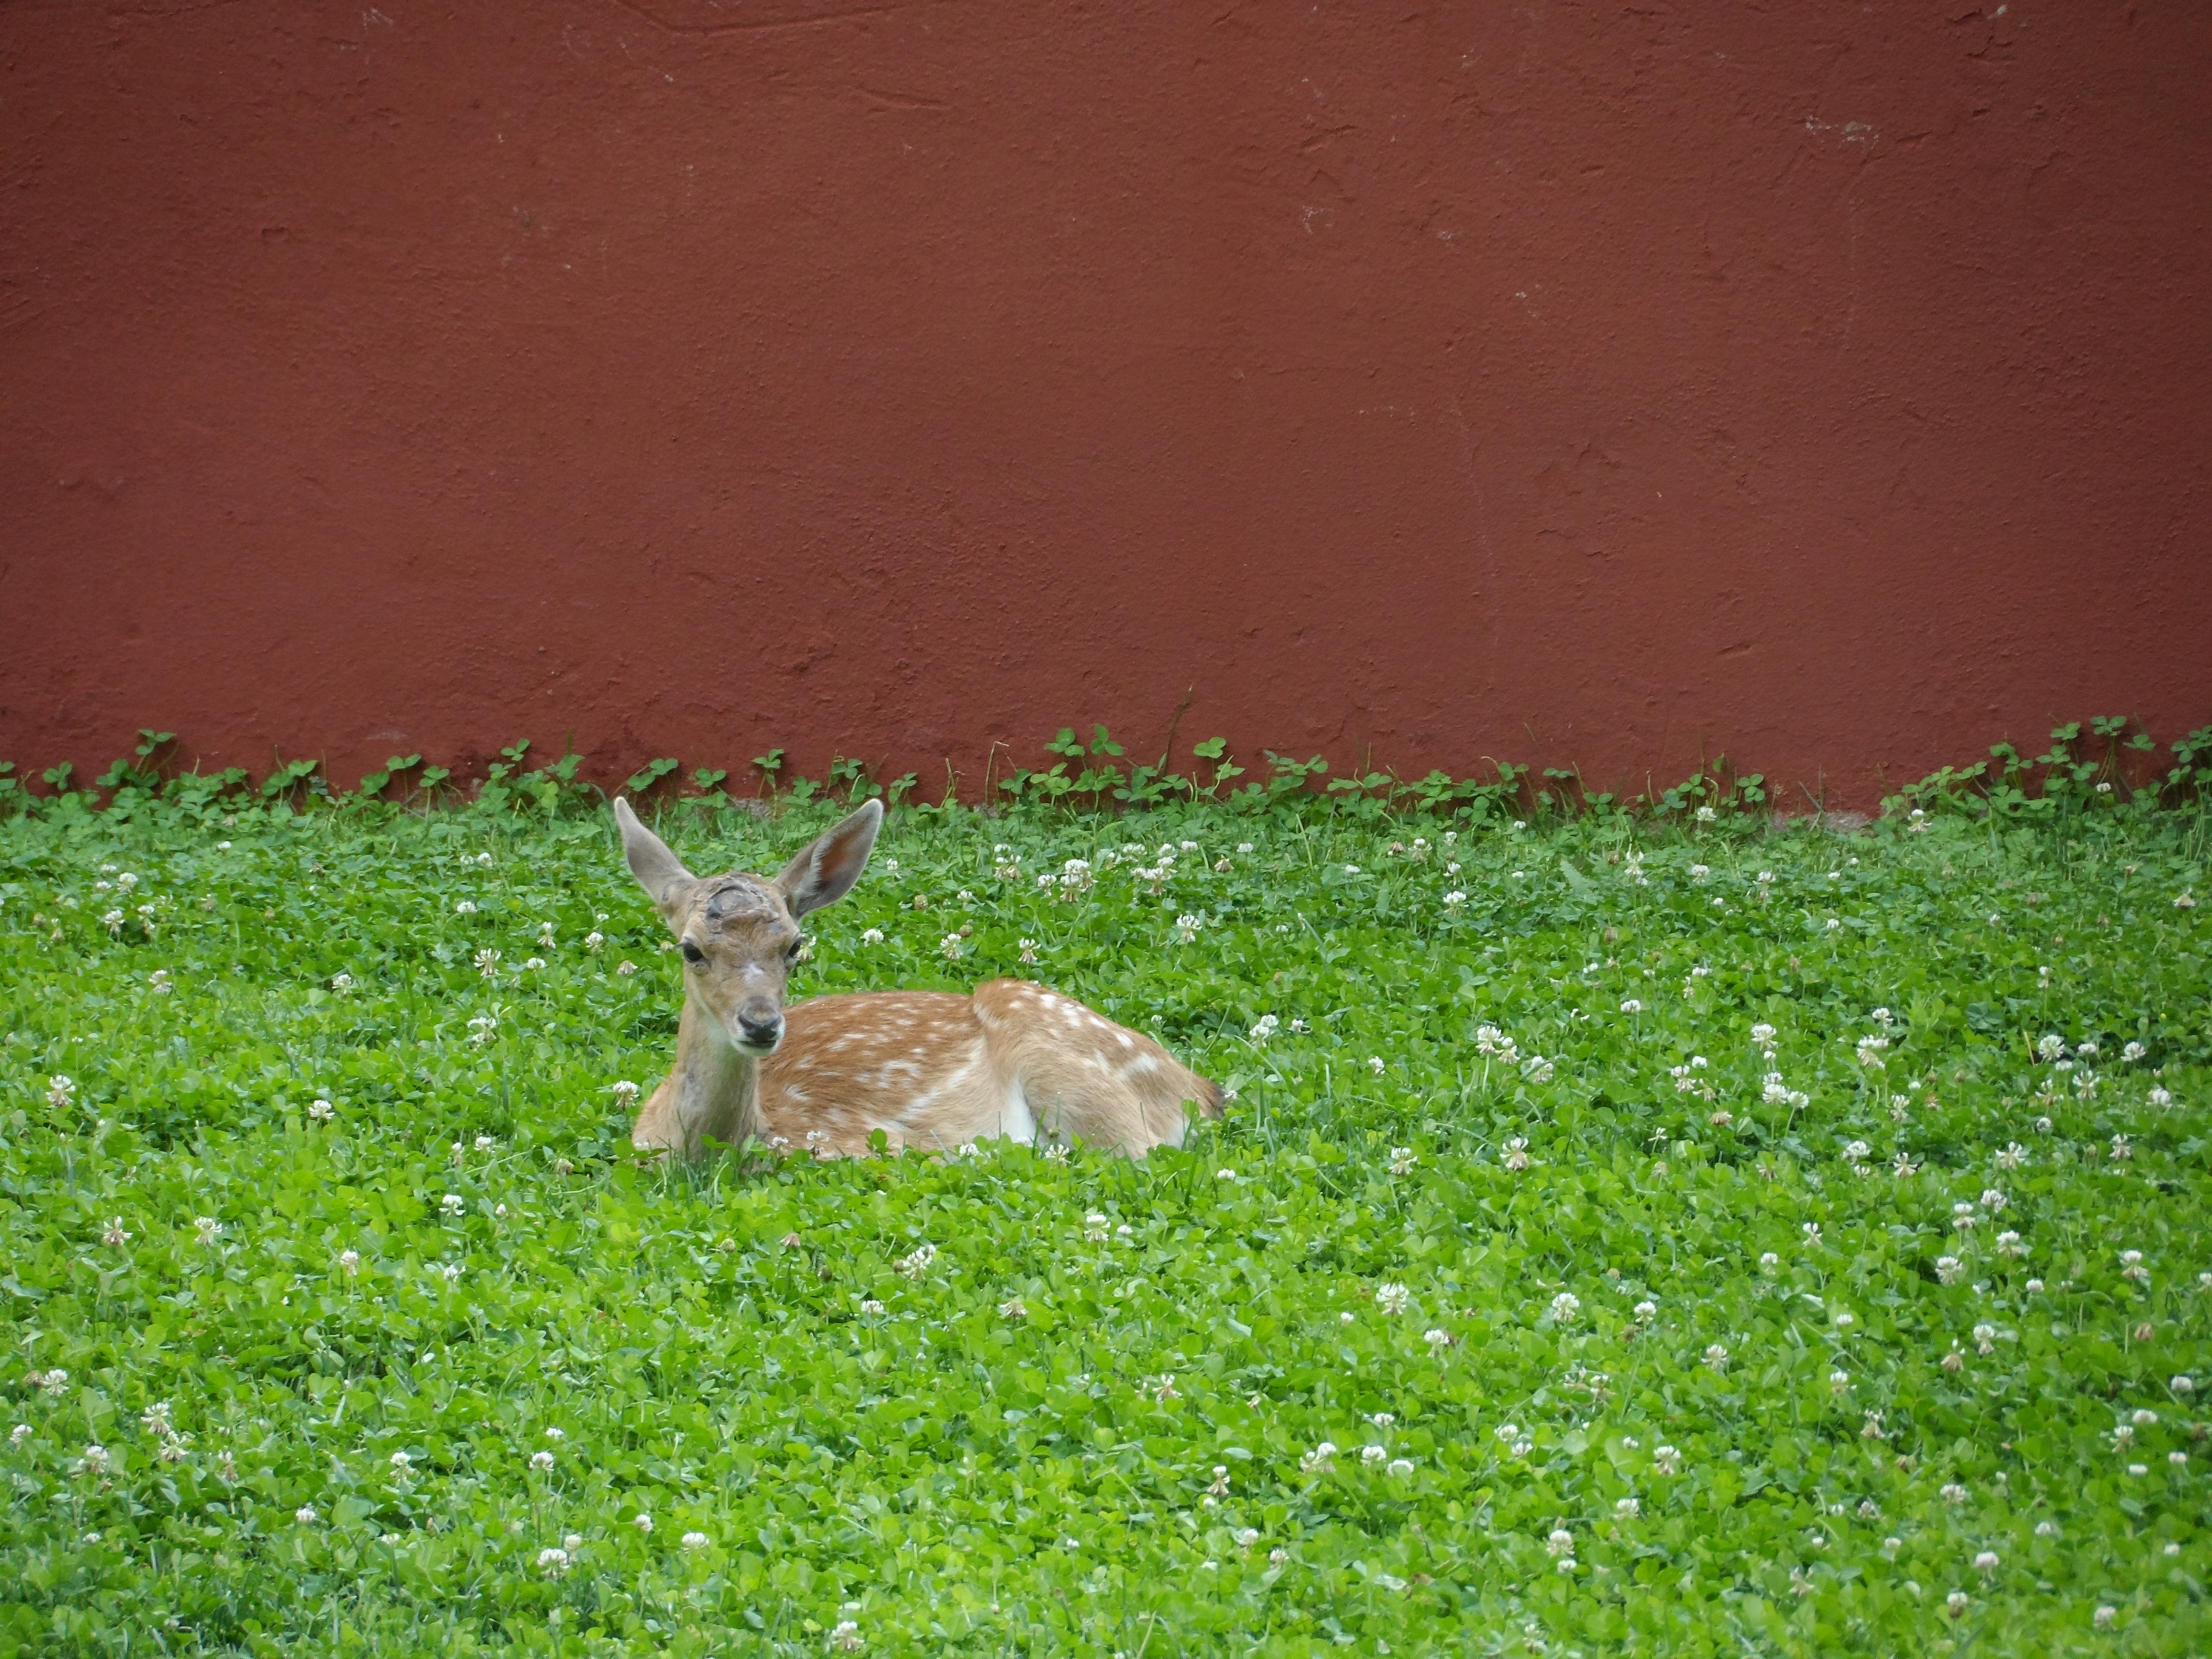
nature, grass, mountain, lawn, meadow, animal, wildlife, deer, green, mammal, fauna, hare, grassland, animals, mammals, vertebrate, rabits and hares